List of tallest buildings in Dubai

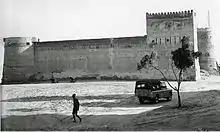
Al Fahidi Fort is the oldest building in Dubai and was the tallest for 186 years.

This is a list of the buildings that once were the tallest in Dubai. Despite Dubai's recent major skyscraper boom, there are only seven buildings on the list.